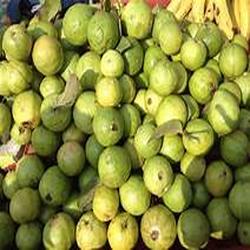
Label: Guava